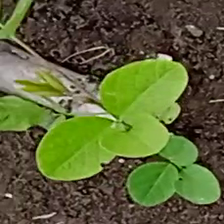
Weed species: Asian_Pigeonwings_(Clitoria Ternatea)